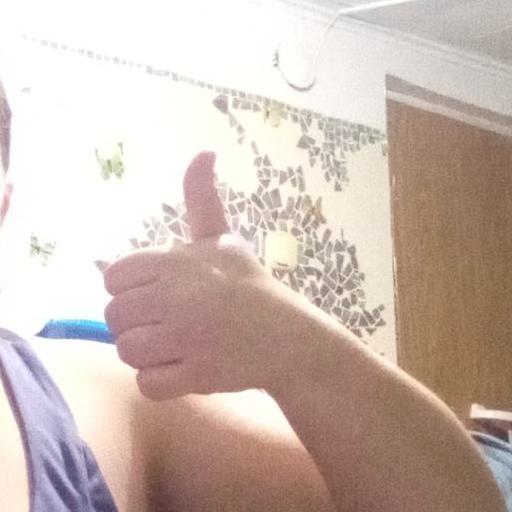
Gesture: like